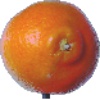
Label: Tangelo 1